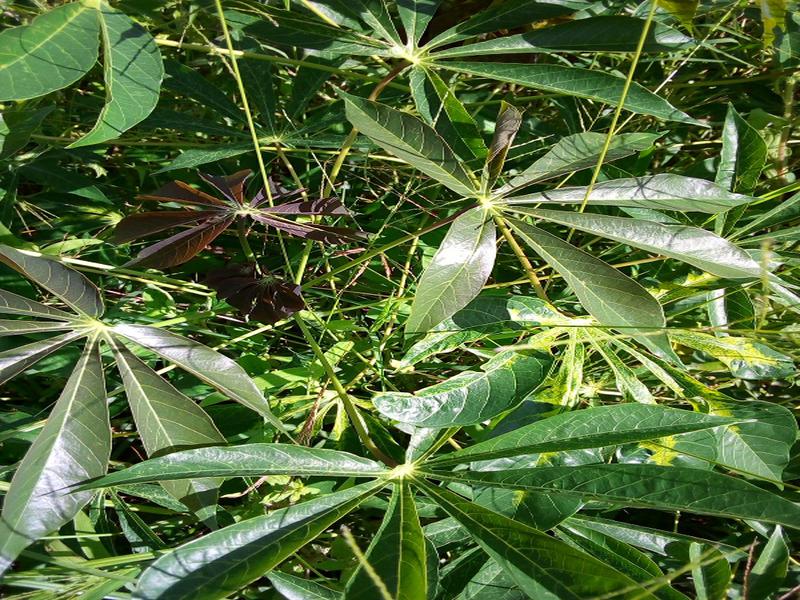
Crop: cassava
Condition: healthy